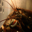
Label: lobster